Estonian University of Life Sciences

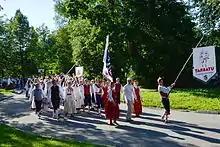
The university's folk dance ensemble Tarbatu

The Estonian Agricultural Academy was directly subordinate to the Soviet Union Ministry of Agriculture and prepared specialists in different fields of agriculture from agronomists and animal breeders to experts in the electrification of large farms. Work continued in this way until the end of the 1980s.